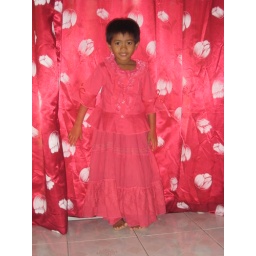
Boths curtain and dress are in same colours..